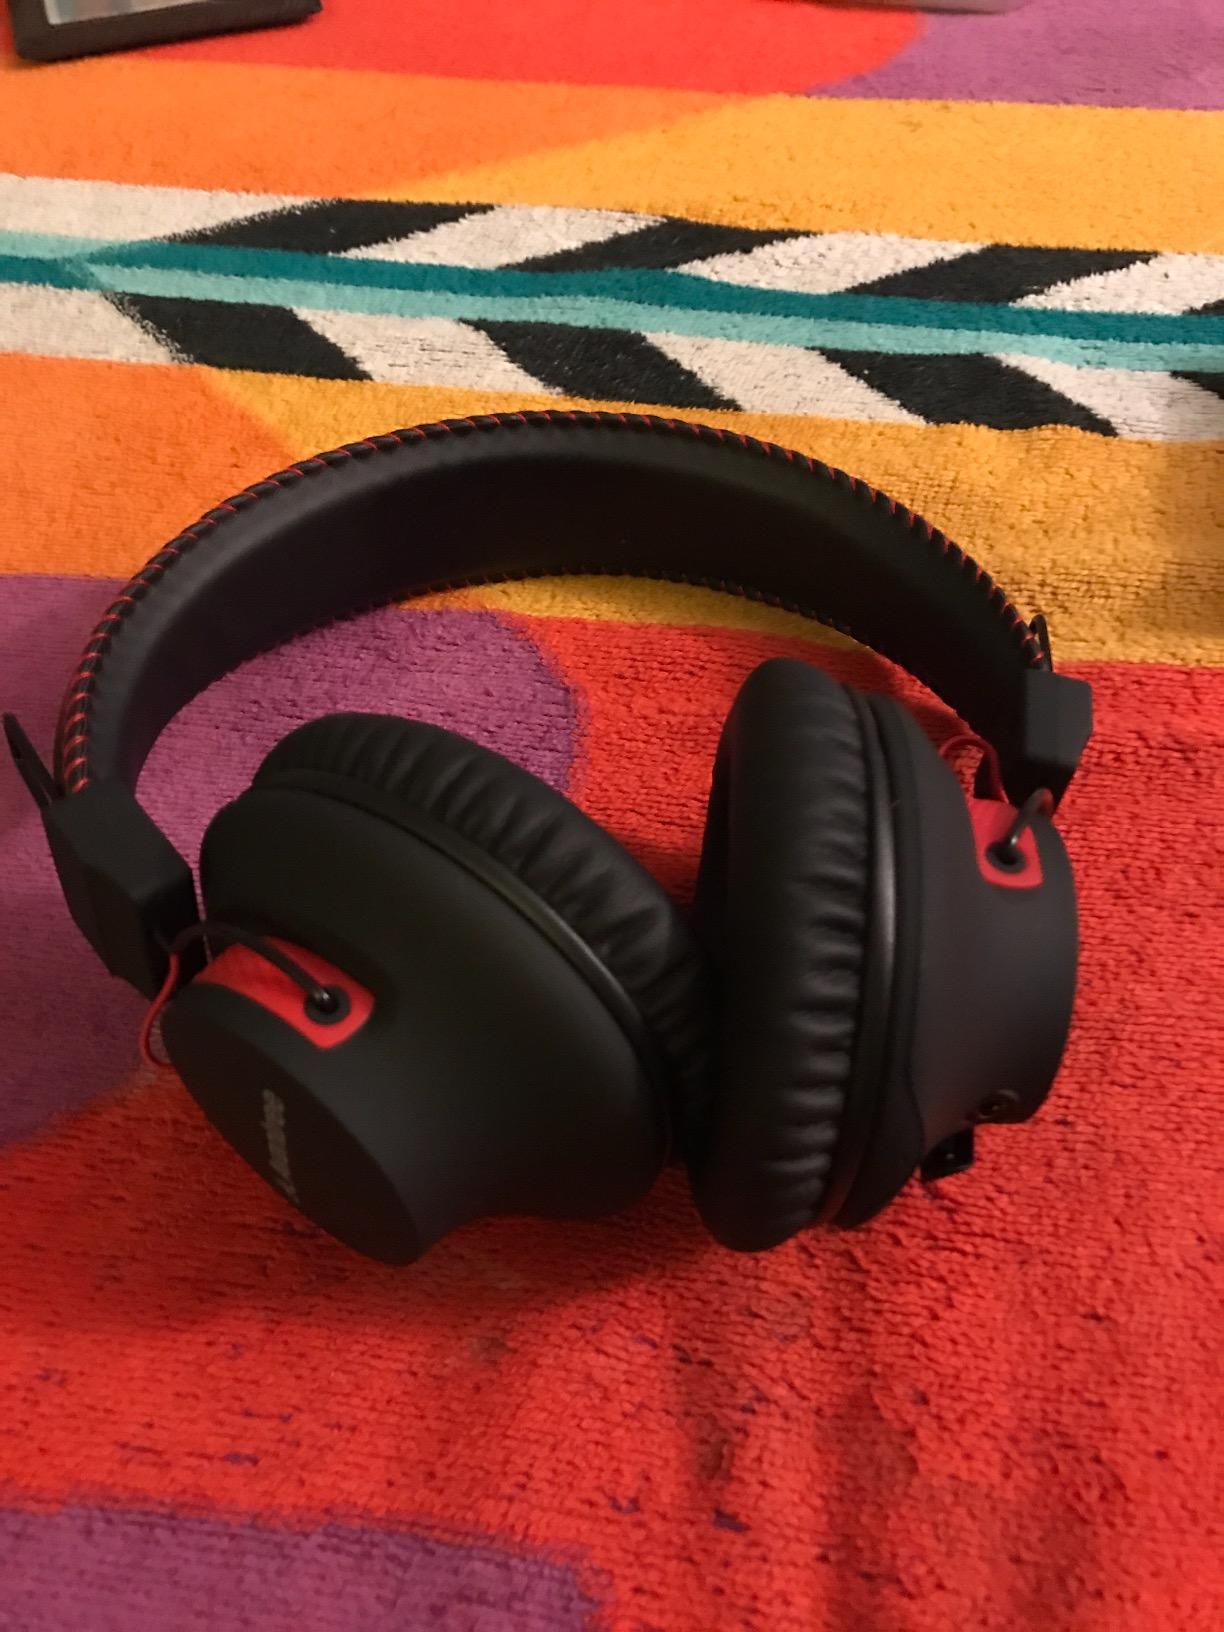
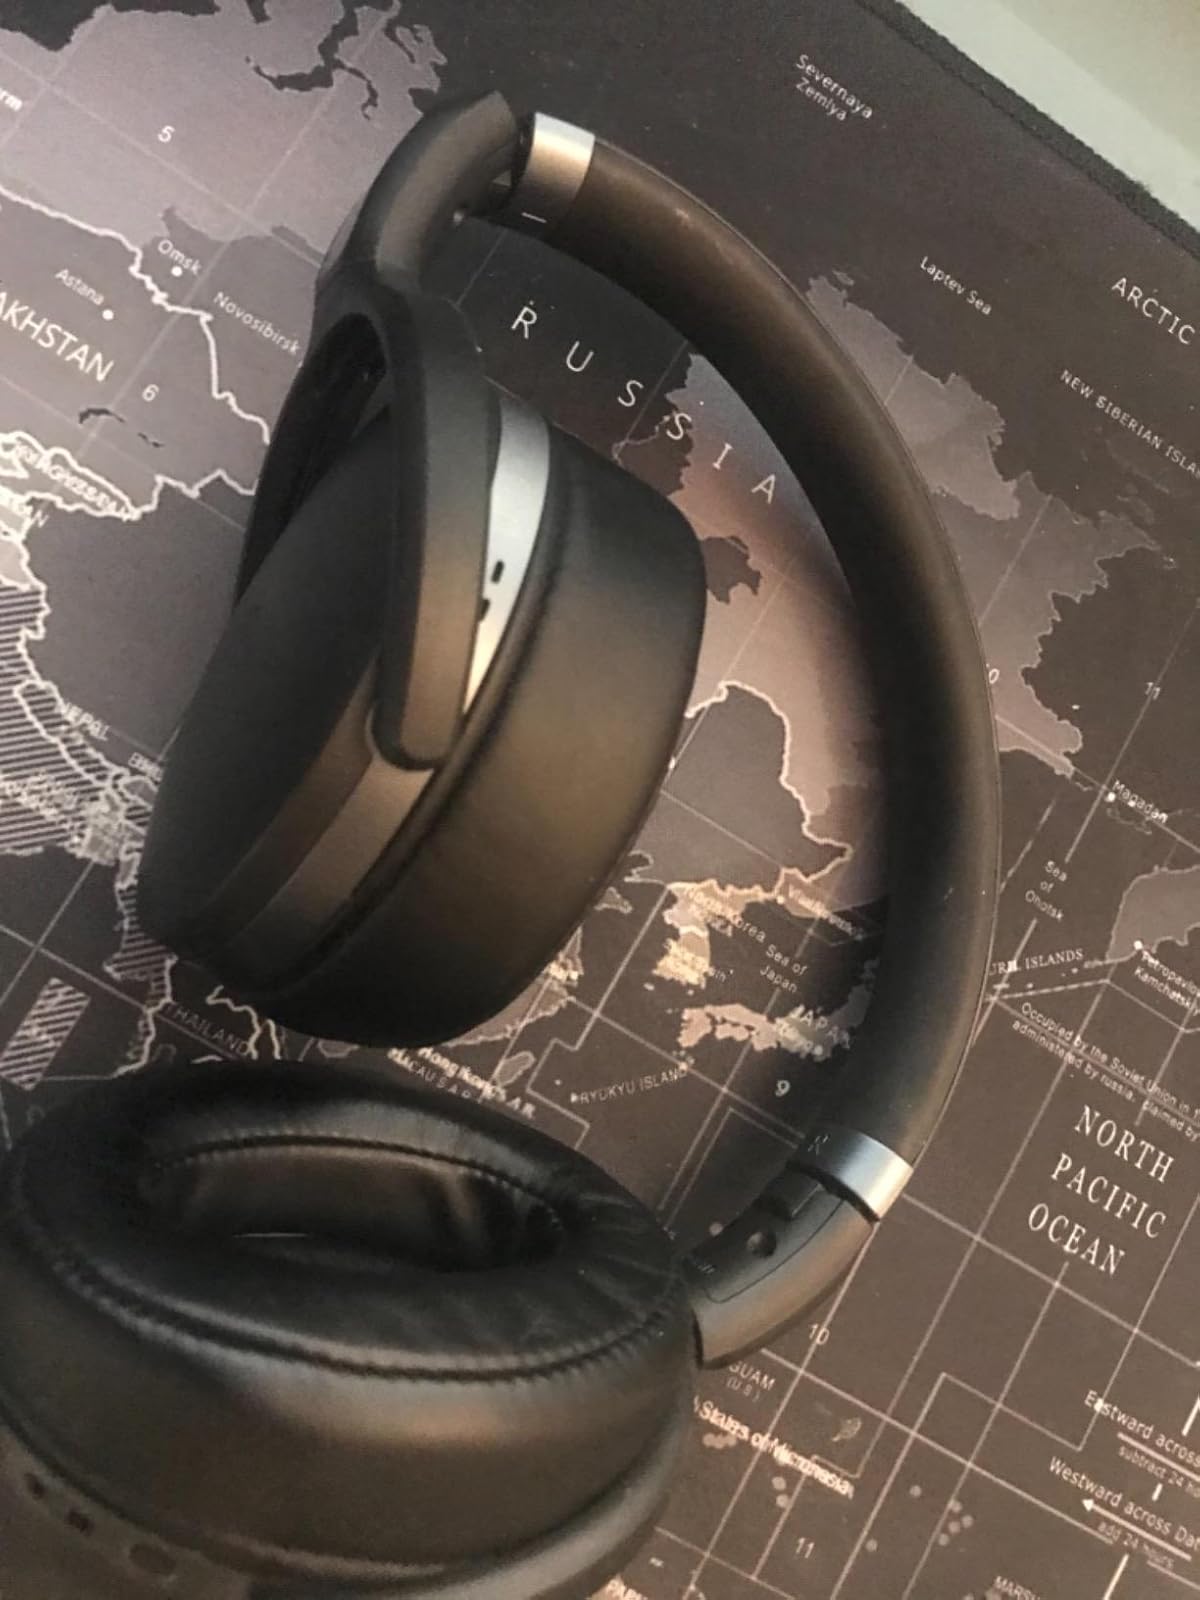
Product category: headphones
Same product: no